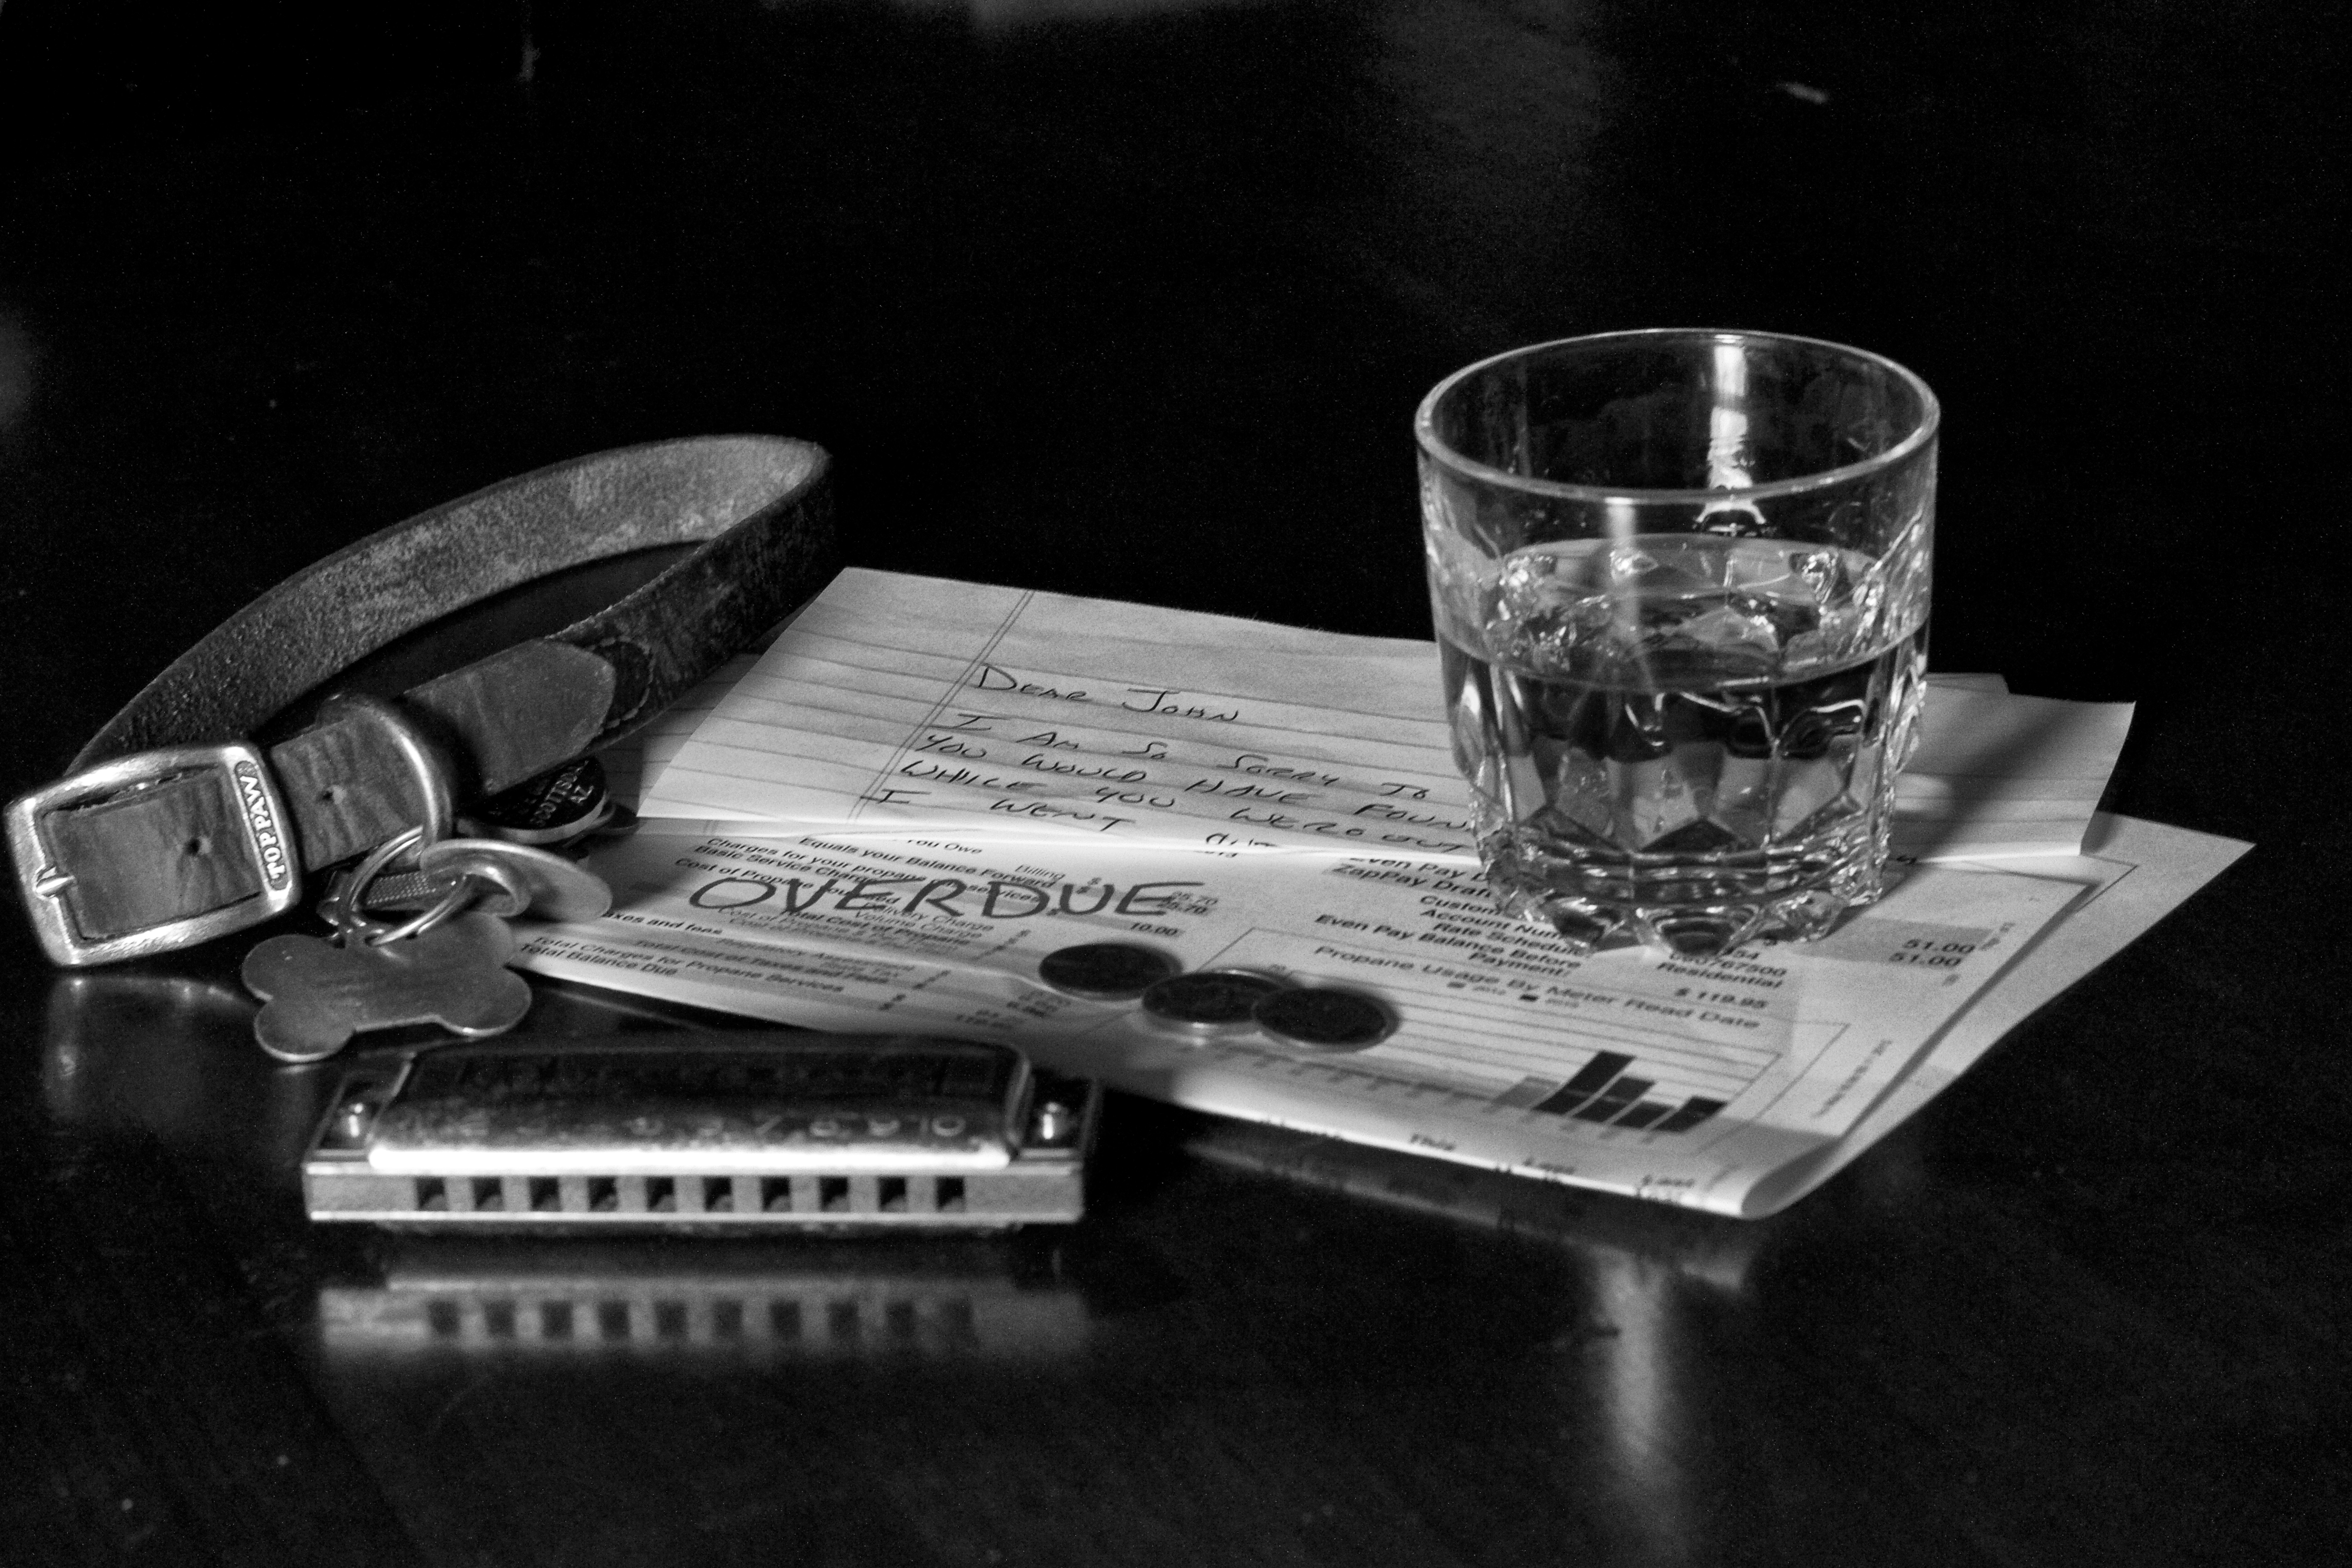
black and white, white, photography, black, monochrome, dailycreate, tdc551, still life photography, monochrome photography